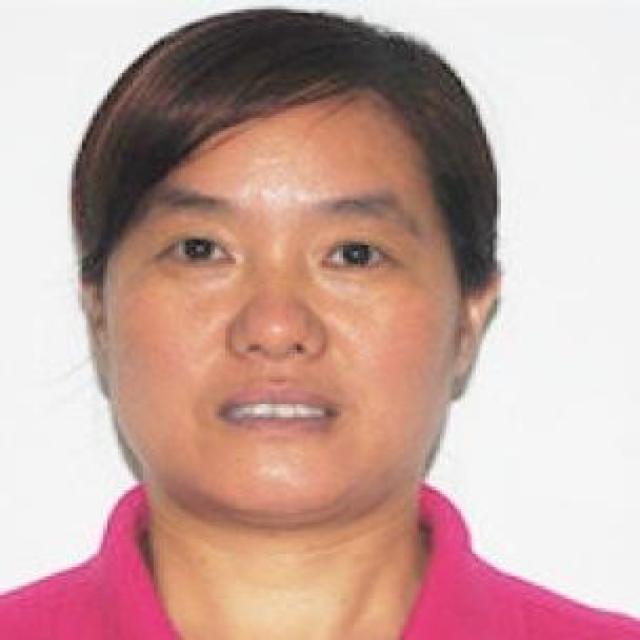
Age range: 21-44